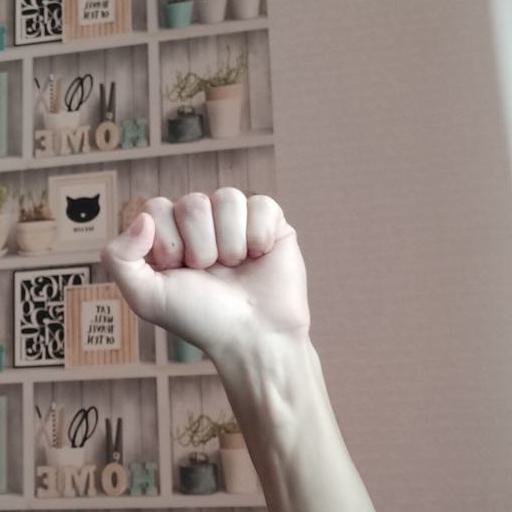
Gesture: fist